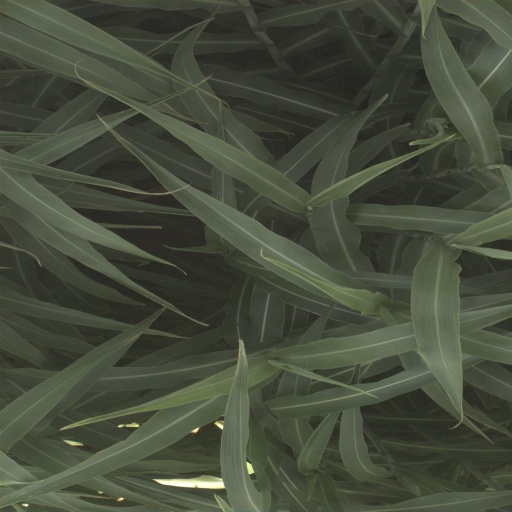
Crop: sorghum